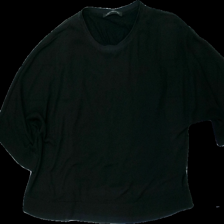
View: front
Type: Top
Category: Ladies
Brand: Zara
Colors: Black
Material: 65% polyester 35% cotton
Cut: Regular
Size: S
Season: All
Damage location: top center
Damage 2 location: middle center
Price range: 50-100
Recommended usage: Reuse
Description: svart tröja, lite hårig